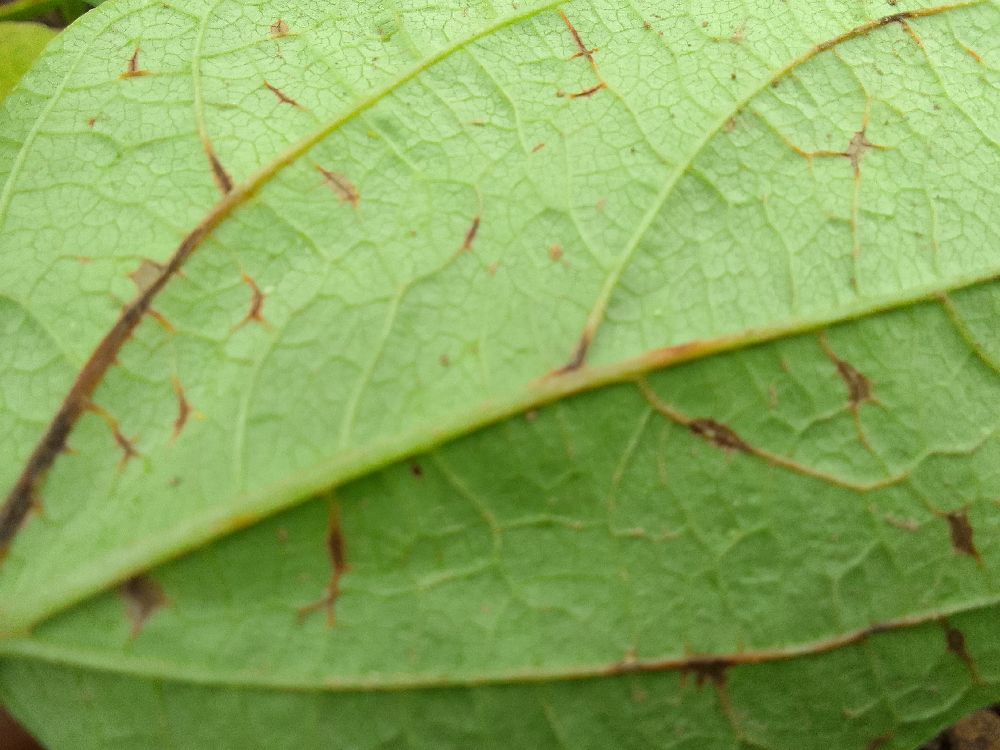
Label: anthracnose